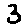
Label: 3